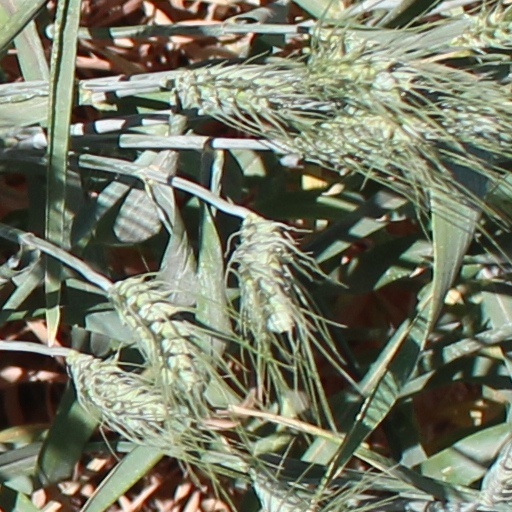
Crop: wheat